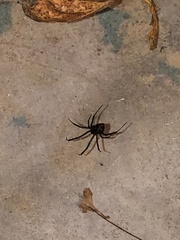
Species: Lactrodectus_hesperus